SS Parisian

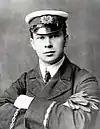
"Titanic"s senior wireless officer, Jack Phillips, in Marconi Company uniform

"Parisian" was refitted in 1899. Her obsolete compound engine was replaced with a three-cylinder triple-expansion engine that was built by Workman, Clark and Company of Belfast and rated at 774 NHP. One of her funnels was removed, and her masts were replaced with plain ones without spars, making her a four-masted schooner.